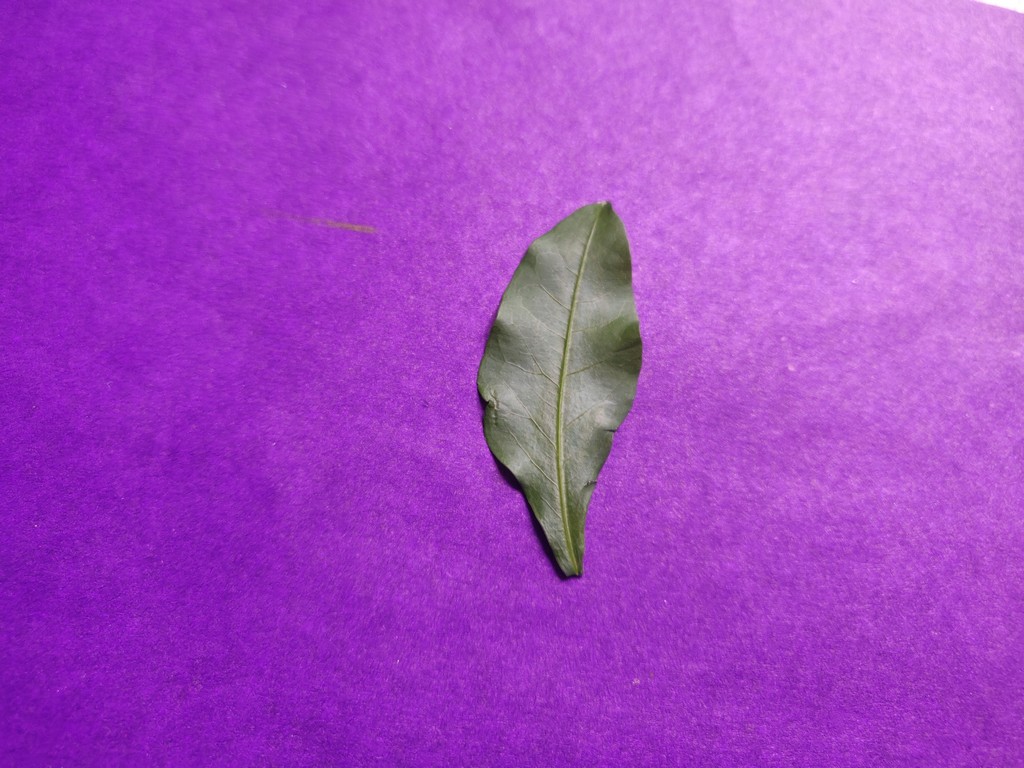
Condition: Healthy
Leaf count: single
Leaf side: front